Carlos Hernández (footballer, born 1982)

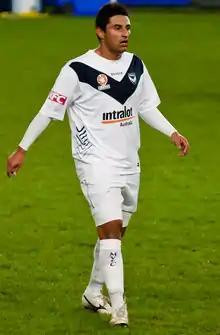
Carlos Hernández playing for Melbourne Victory in 2010

On 12 June 2007, it was confirmed by Melbourne Victory that Hernandez had signed for the Australian Club on a two-year loan from LD Alajuelense. He made his first appearance for the club in their 1–0 A-League Pre-Season Cup loss to the Newcastle Jets, coming on as a substitute in the 70th minute. In the next game, on 28 July 2007, he got his first start against Perth Glory, scoring his first goal for the Victory.